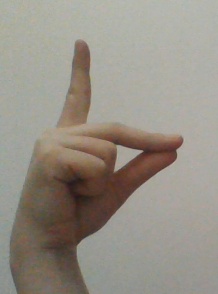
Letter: ta